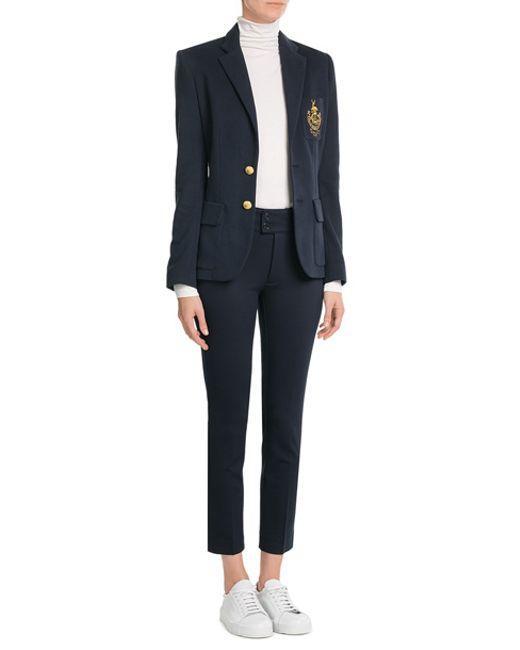
Schmal geschnittener Partymantel mit Hose für Damen